Battle of Debrecen (1849)

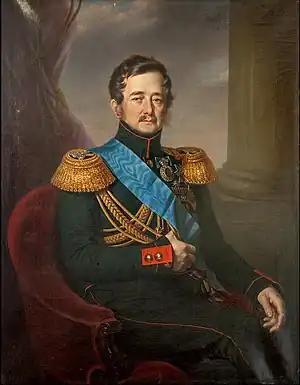
Ivan Paskevich in 1849

During Görgei's daring march eastwards towards the Tisza, on the left bank of the river, the detachment of Colonel János Korponay tried to protect it from the eventual Russian attempts to cross it. His troops were 3,660 men (according to other sources 3,000) with 4 cannons, but from the 3,280 infantry only 1,110 had firearms, the rest being equipped with straightened scythes and spears. On 25 July the Russian detachment of Duke Gorchakov arrived on the bank of the Tisza at Poroszló. Korponay's too weak detachment was unable to prevent the crossing of the Russian detachment (8000 infantry soldiers and unknown number of cavalrymen), but at least he tried to slow their crossing with his artillery, but the fire of the Russian cannons forced them to retreat. Despite Korponay burned the bridge at Poroszló, the Russian detachment crossed the Tisza, then occupied Balmazújváros, heading towards Debrecen. On 26 July Gorchakov took Tiszafüred, spending the whole day there. The Russian II. corps arrived that day at Mezőkövesd, crossing the Tisza on 27. The III. Russian corps arrived on 27 to Tiszafüred, while the IV. corps left Miskolc, marching towards the same town. The IV. corps of Cheodayev too left the region of Miskolc, and headed towards Tiszafüred. Paskevich enthrusted Lieutenant General Pavel Hristoforovich Grabbe and Cavalry General Dmitriy Yerofeyevich Osten-Sacken with the pursuit of the Hungarian troops.